Queen Victoria Building

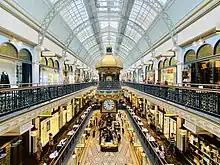
The QVB's multi-level layout

Demolition was still the favoured option by many in the council. Even as late as 1969 the Labor Party candidate running for mayor in the City Council elections stated that, if elected he would propose demolition of the QVB, which he said was "a firetrap to make way for a new civic square". The debate extended from whether or not the building should be demolished to what uses it could be made to serve if preserved and a campaign to preserve it ensued, supported by "public meetings, letters to editors, the National Trust and the Royal Australian Institute of Architects (NSW) as well as a group called the "Friends of the Queen Victoria Building". On 31 May 1971, the Lord Mayor of Sydney, Alderman Emmet McDermott, leader of the Civic Reform Group, announced the building would be "preserved and restored to its original state". In 1974, it was classified by the National Trust, which gave it an "A" classification and defined it as "urgently in need of acquisition and preservation". There was no suggestion of how that was going to take place, but such a statement became very much the turning point in the buildings history and eventual fate. The building was to be saved, but there was no plan or suggestions about where the funds were to come from. In 1979 the Town Clerk, Leon Carter stated; "The Council is determined that the high cost of rebirth of the QVB will not fall on the blistered shoulders of the weary ratepayer". Restoration proposals were held up by a combination of lack of funds and continuing disagreements between Council, potential operators and stakeholders such as the National Trust and the Royal Australian Institute of Architects.